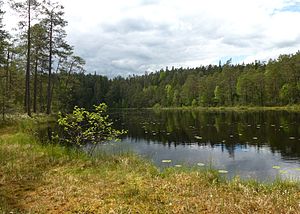
Norra Kvill Nationalpark / Billeder
Norra Kvill er en 1,14 km² stor nationalpark i Rumskulla sokkel i Vimmerby kommun, Kalmar län i Småland. Parken blev etableret i 1927 og udvidet i 1994. Området ejes af den svenske stat gennem Naturvårdsverket.